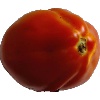
Label: Tomato 1